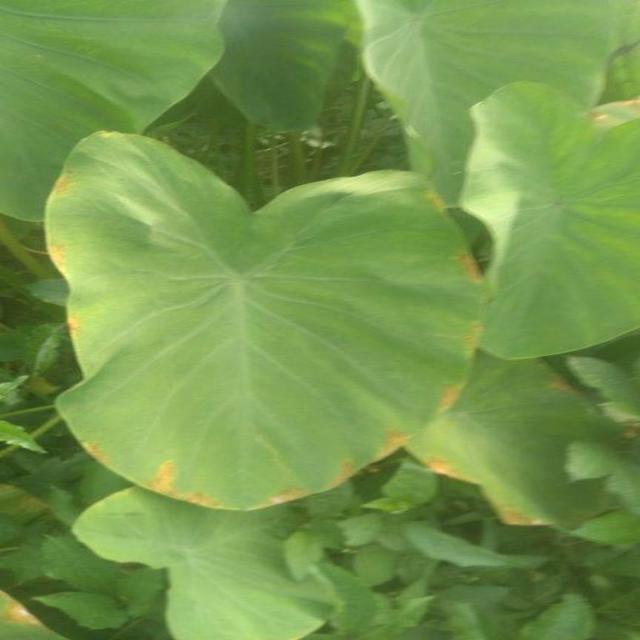
Label: Early_Blight